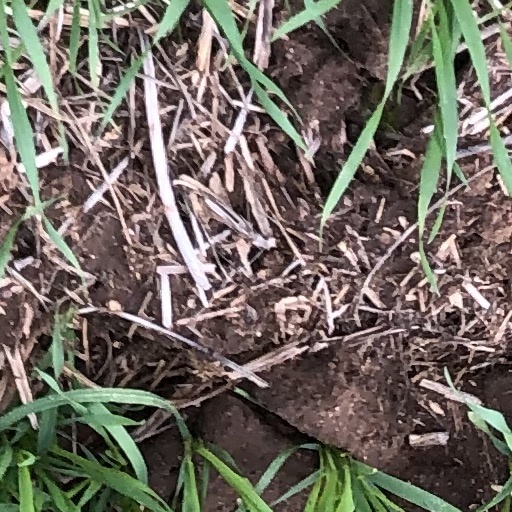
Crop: wheat